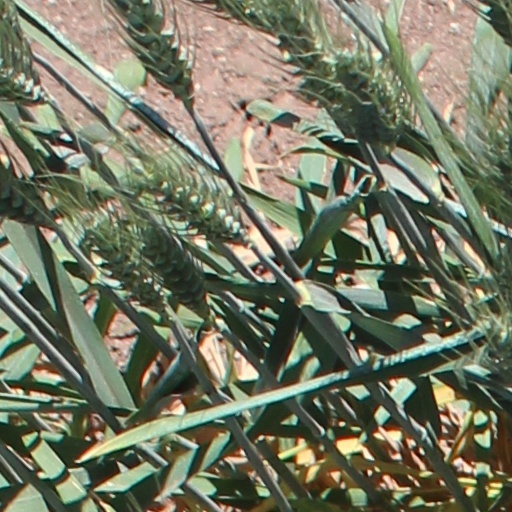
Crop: wheat